Dancing with the Stars (American TV series) season 14

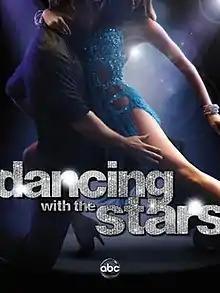
Promotional poster, featuring former pro dancers Kym Johnson and Tristan MacManus

Season fourteen of "Dancing with the Stars" premiered on March 19, 2012, on the ABC network.